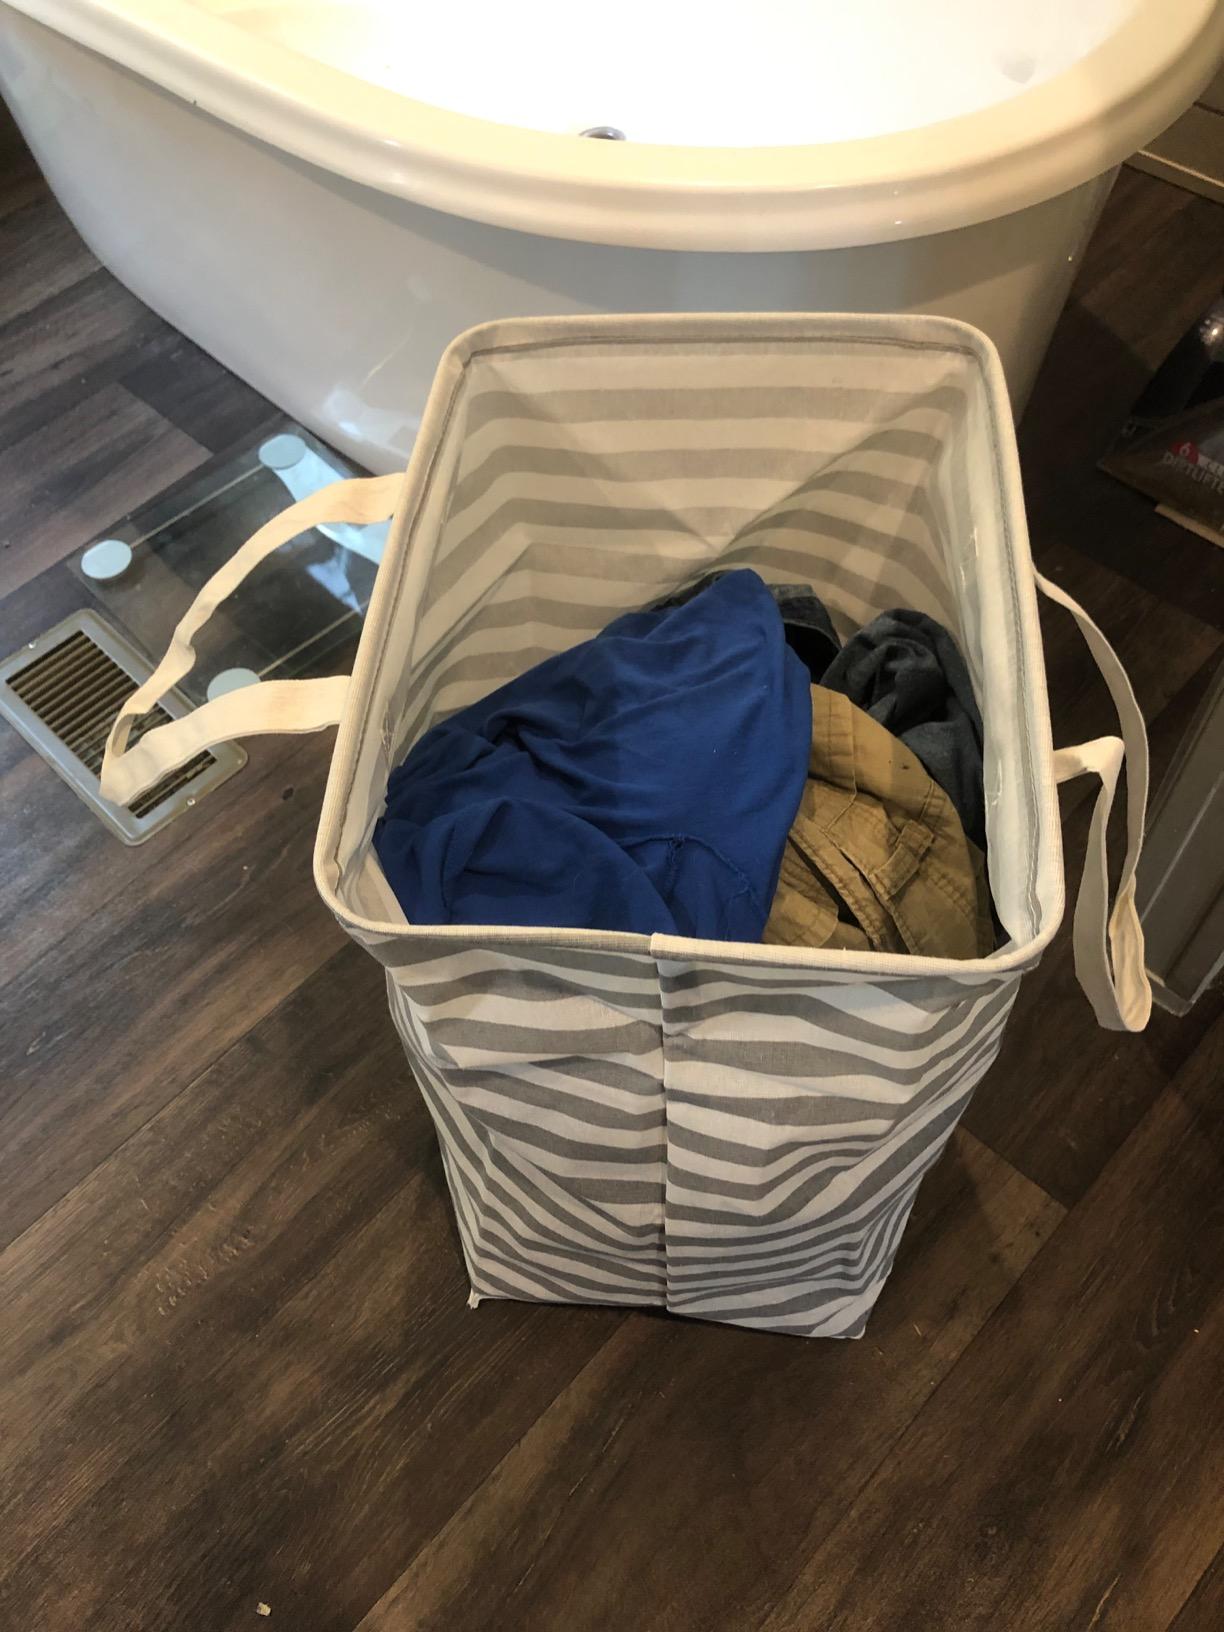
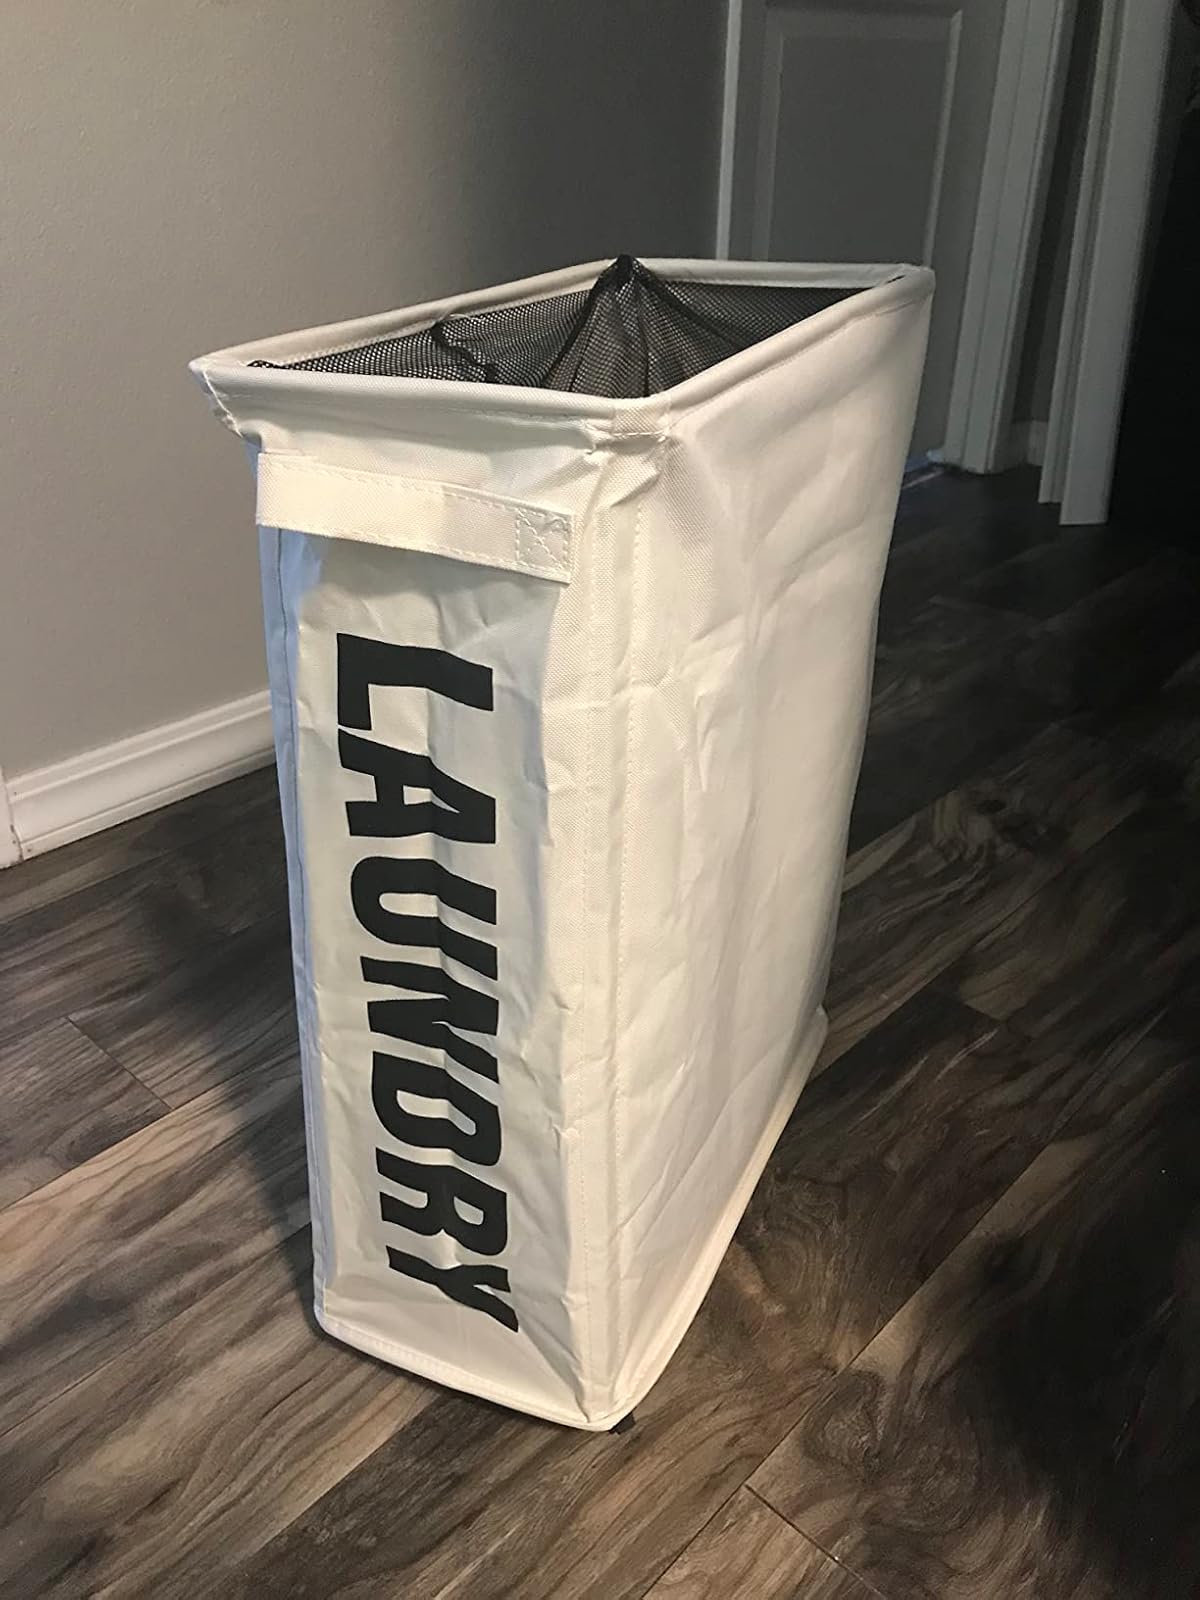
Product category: items_hamper
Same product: no